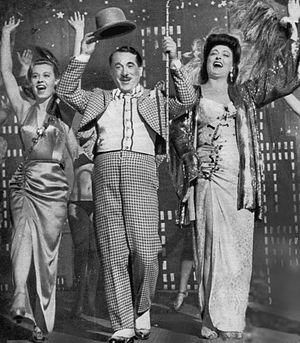
Les Feux du music-hall est un film italien d'Alberto Lattuada et Federico Fellini sorti en 1950.